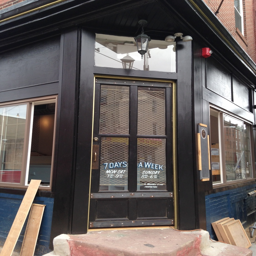
we specified the original doors to be joined as one to meet code .